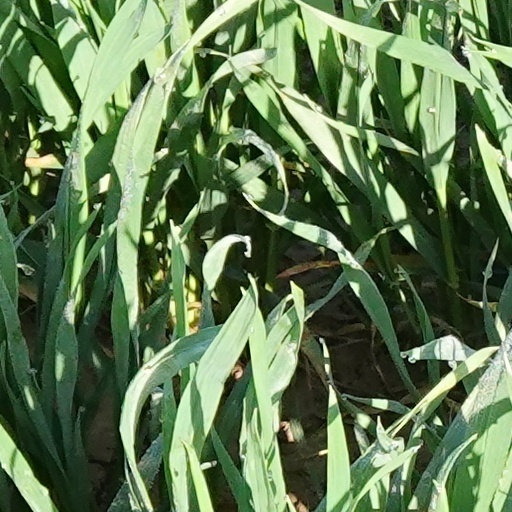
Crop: wheat